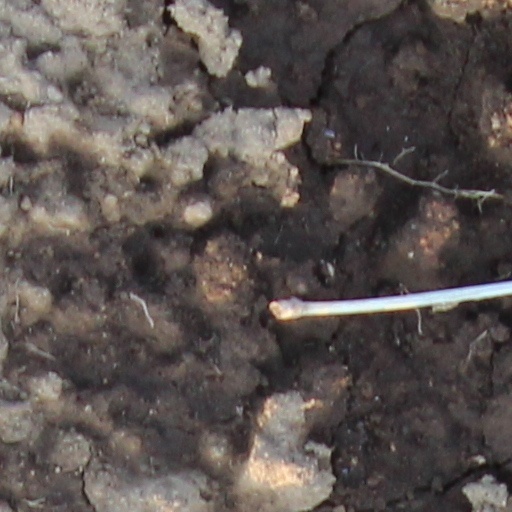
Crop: wheat